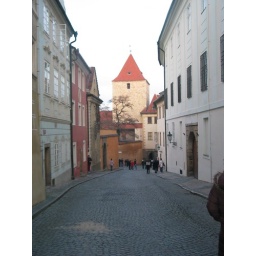
A street in the castle